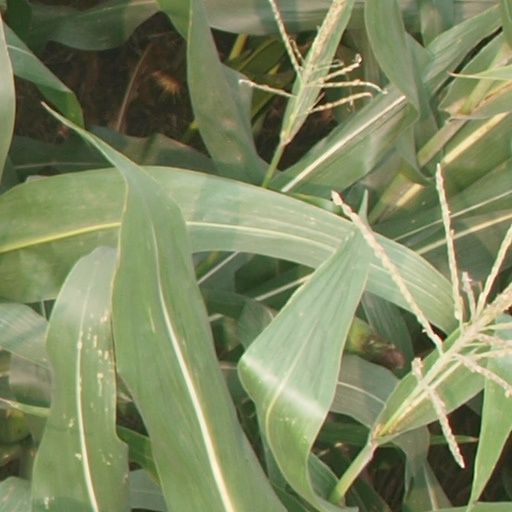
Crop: maize; corn